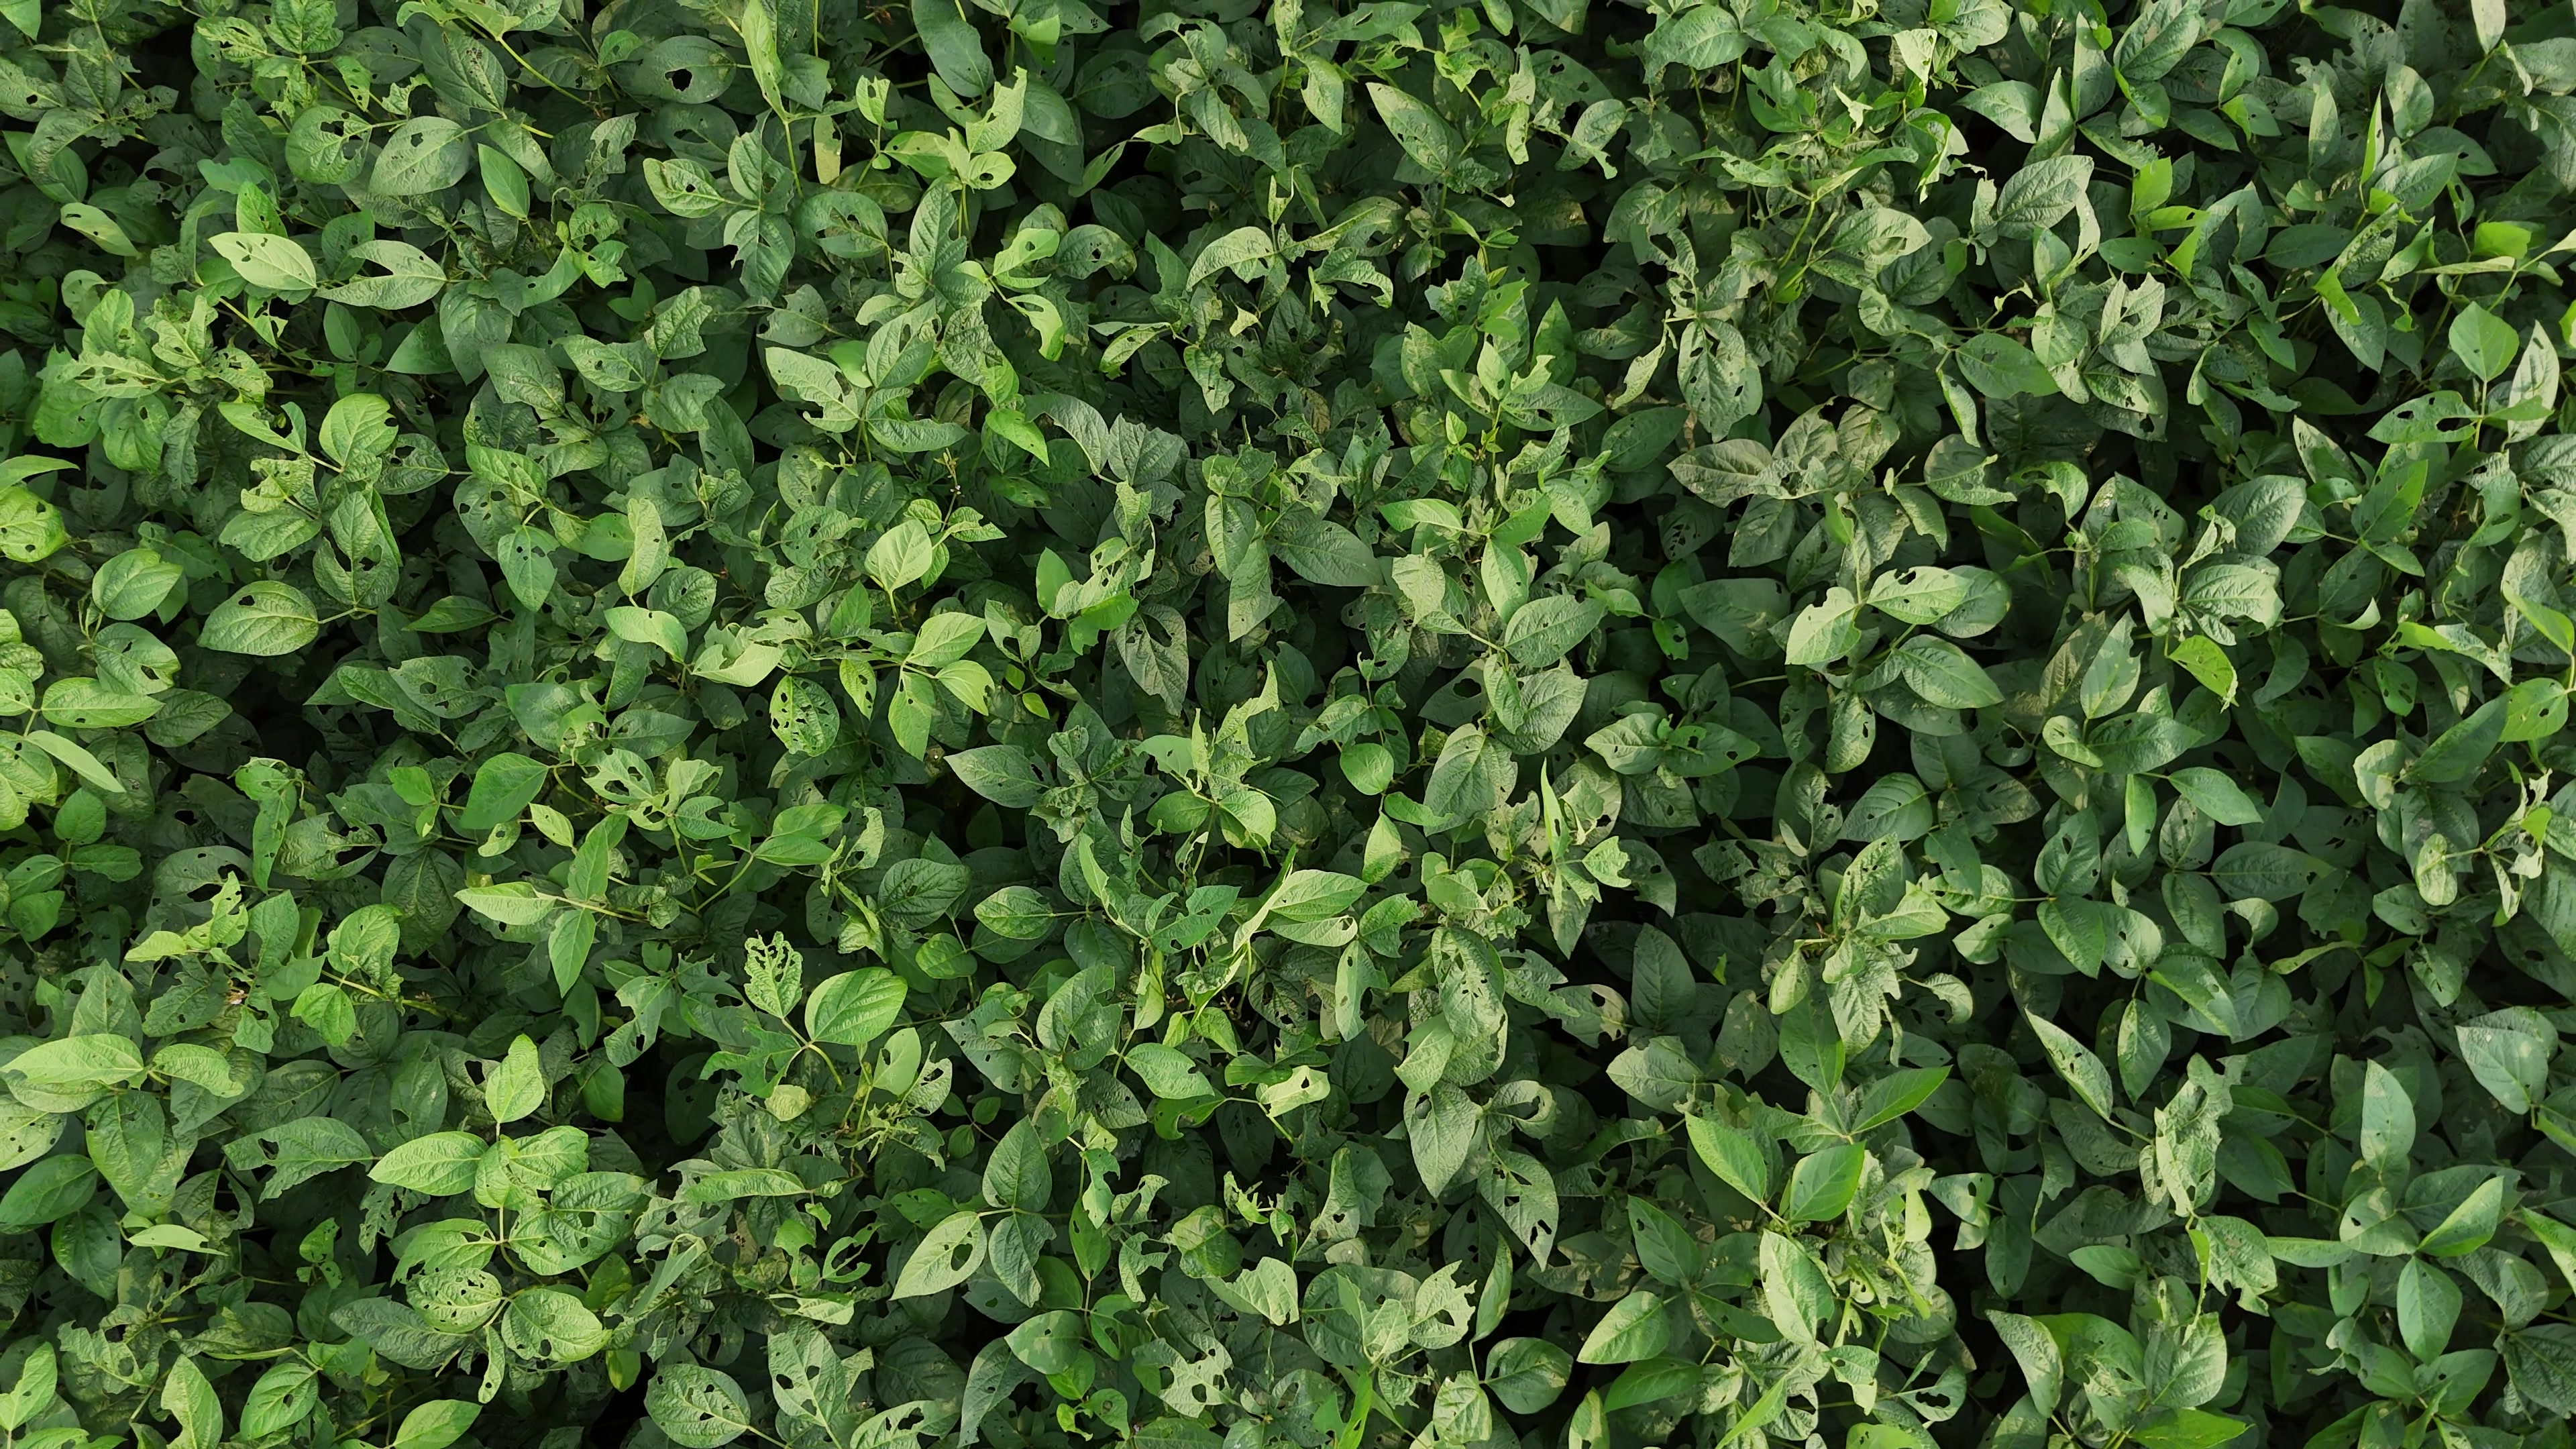
Label: Semilooper_Pest